Jules Bianchi

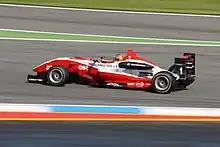
Bianchi during the opening round of the 2009 Formula 3 Euro Series season at Hockenheim

In late 2007, Bianchi signed with ART Grand Prix to compete in the Formula 3 Euro Series.